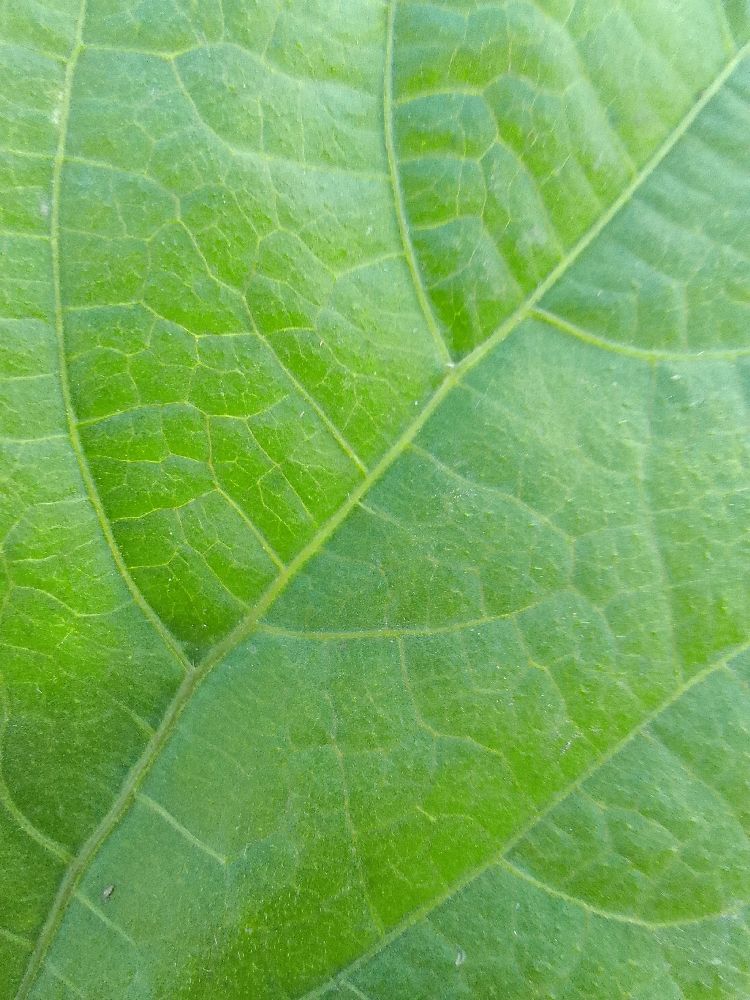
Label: healthy